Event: Nepal Earthquake
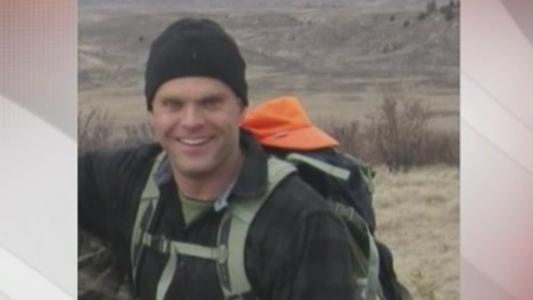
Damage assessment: no_damage